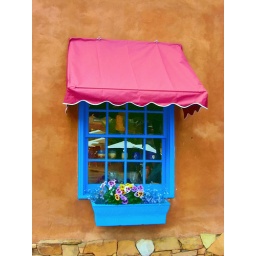
house window in Santa Fe,New Mexico. - Topaz Adjust / Topaz Simplify